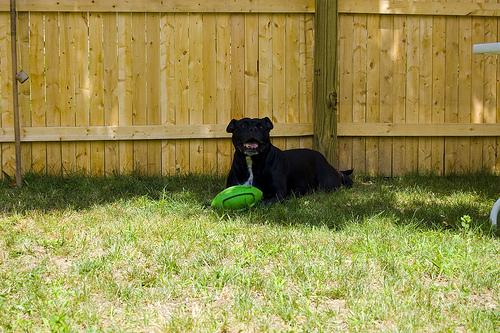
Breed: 203-n000015-Staffordshire_bullterrier